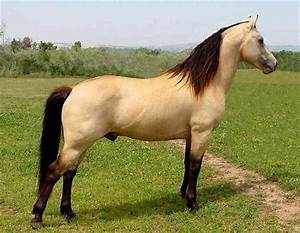
Label: cavallo